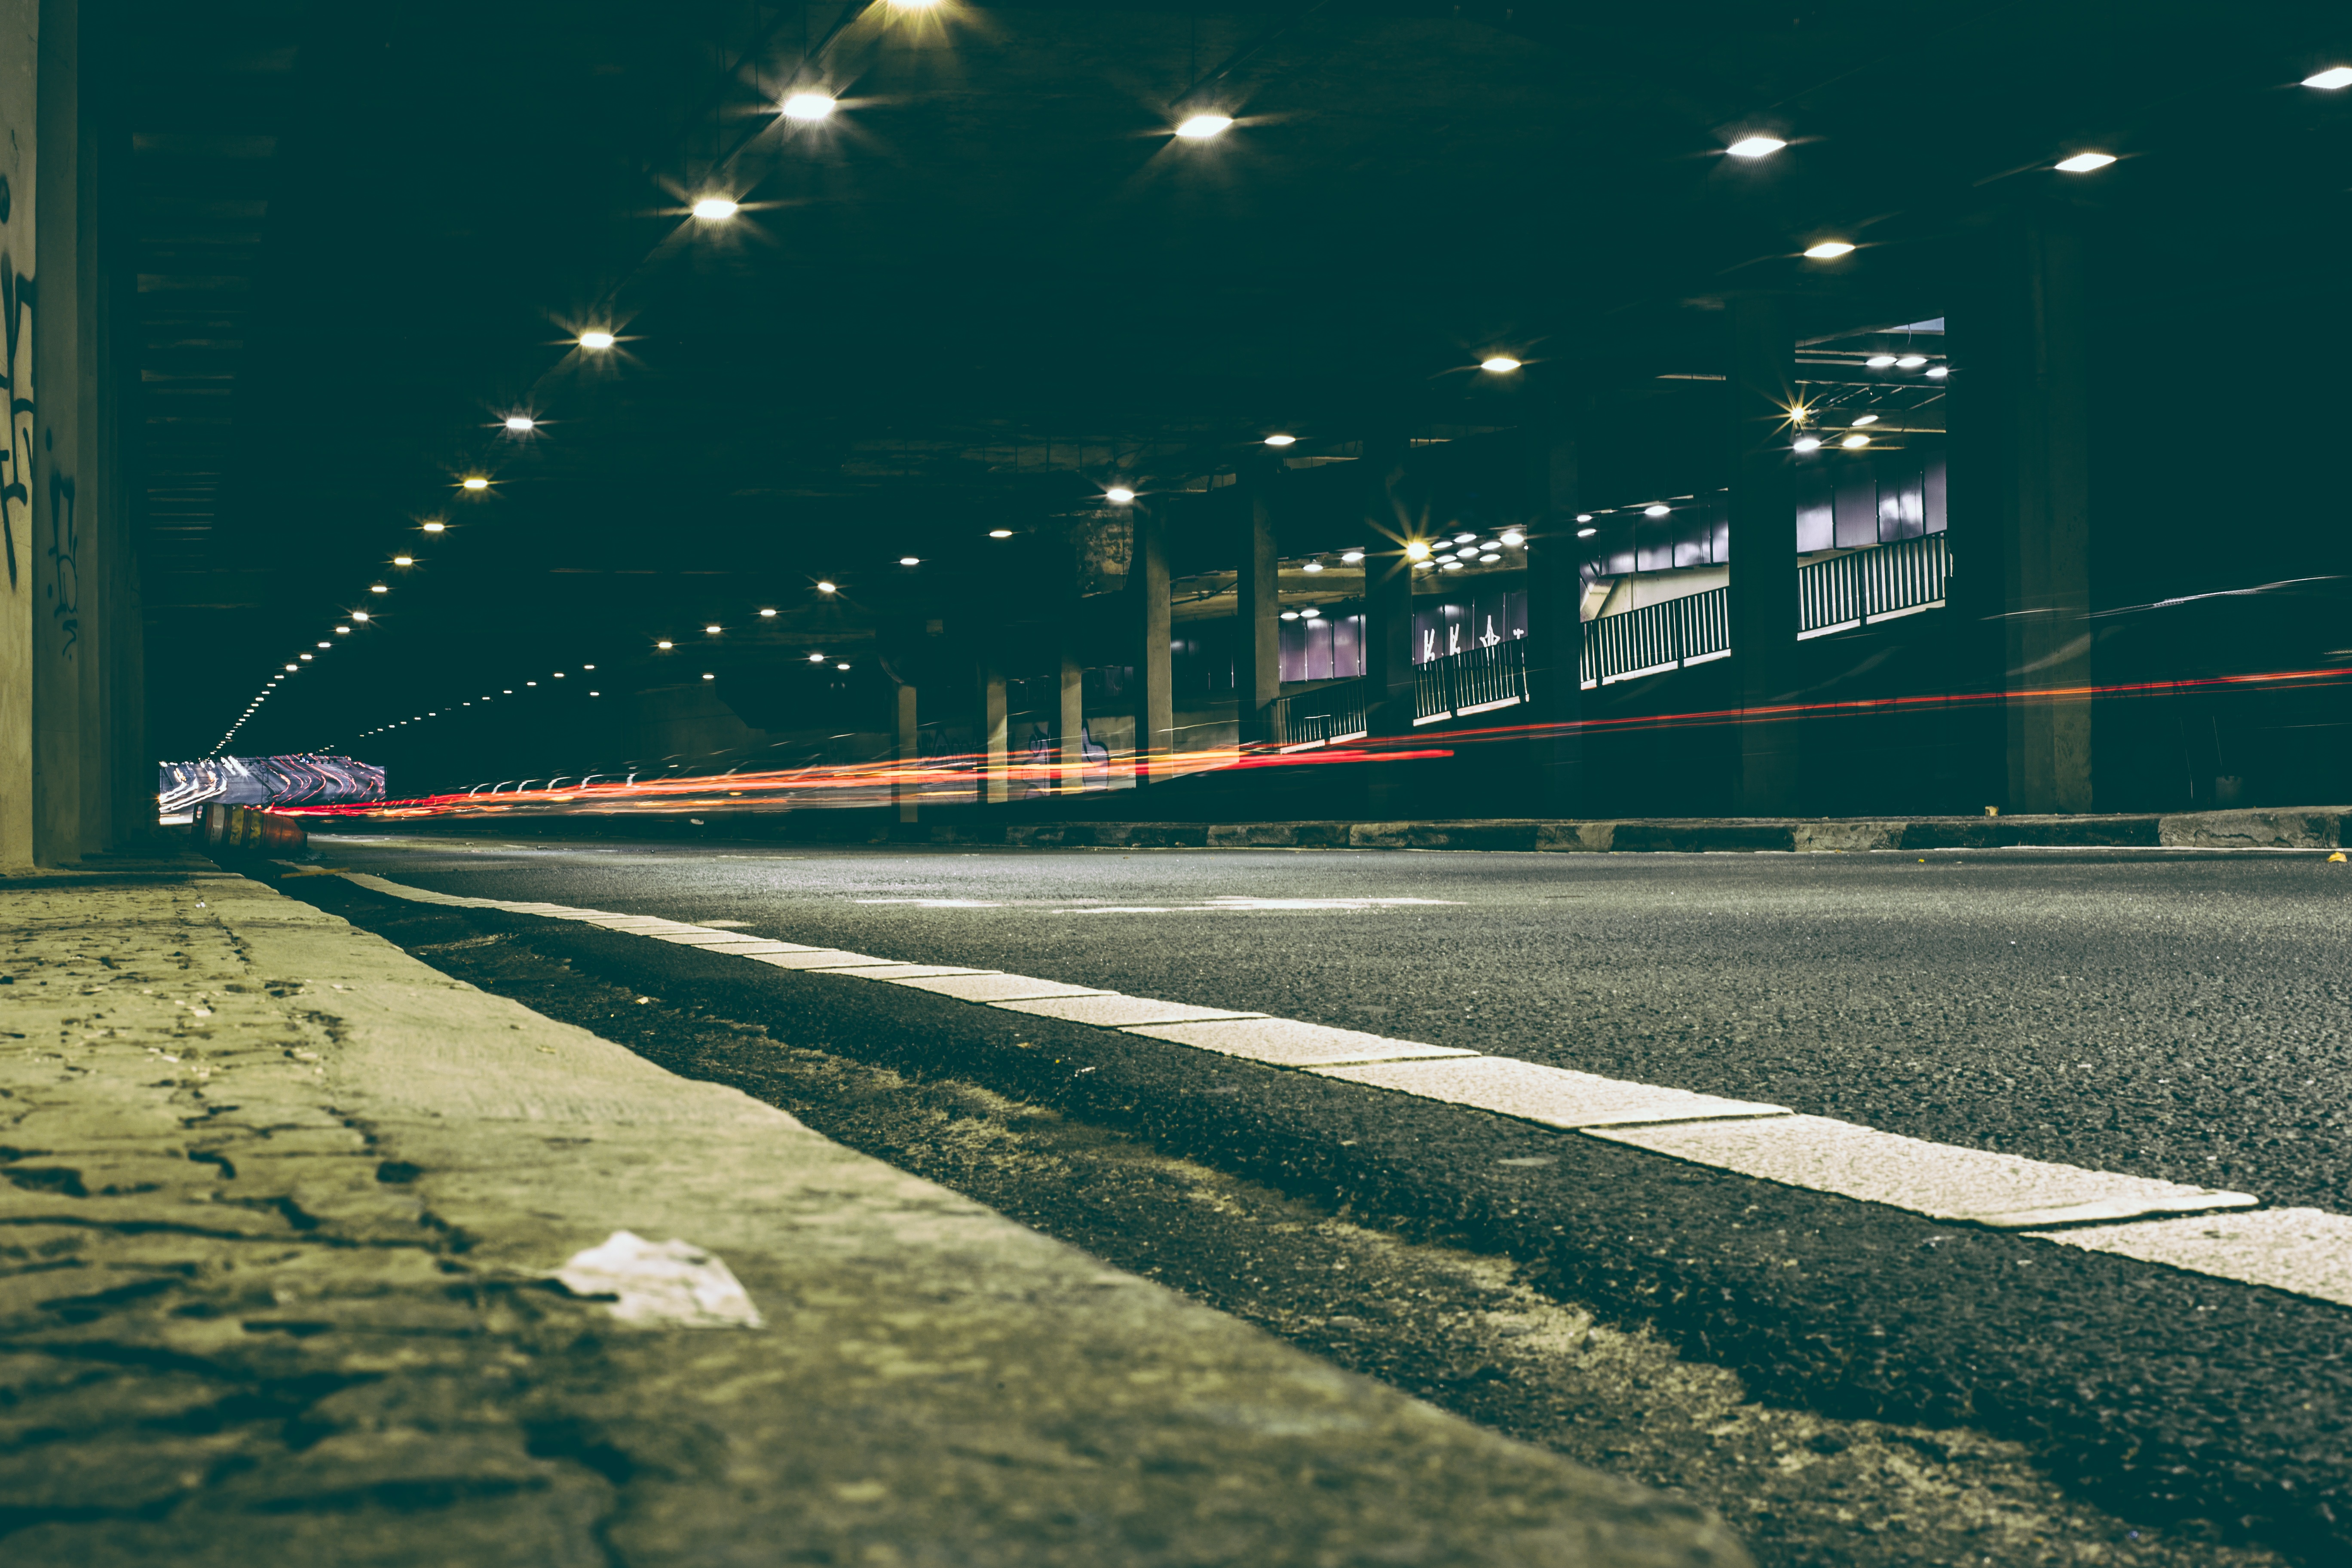
light, structure, traffic, street, night, urban, tunnel, line, reflection, darkness, street light, lighting, stadium, long exposure, infrastructure, shape, sport venue